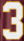
Number: 3